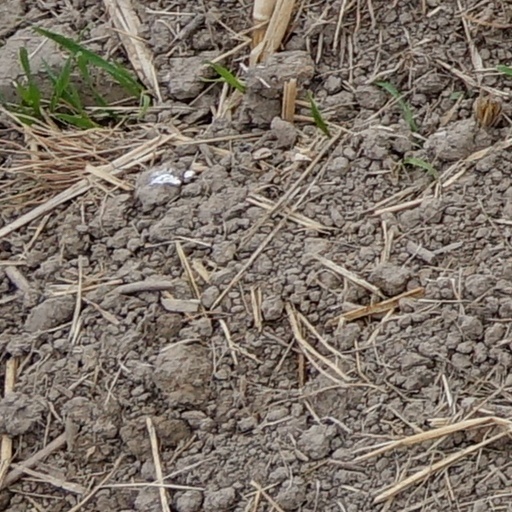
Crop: wheat